Eugeniusz Geppert

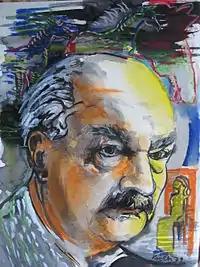
Portrait of Eugeniusz Geppertby Zbigniew Kresowaty

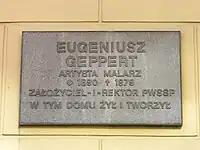
Memorial plaque in Wrocław.

Eugeniusz Geppert (born September 4, 1890 in L'viv, died January 13, 1979 in Wrocław) was a Polish painter associated with the Colourist movement, organizer of the Eugeniusz Geppert Academy of Fine Arts in Wrocław.